Patrik Poór

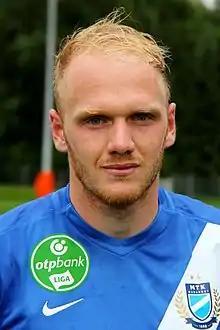
Poór with MTK Budapest in 2016

Patrik Poór (born 15 November 1993) is a Hungarian football player who plays for Szentlőrinc.